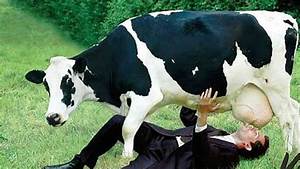
Label: mucca